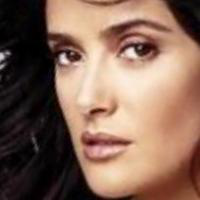
Age group: age 21-30